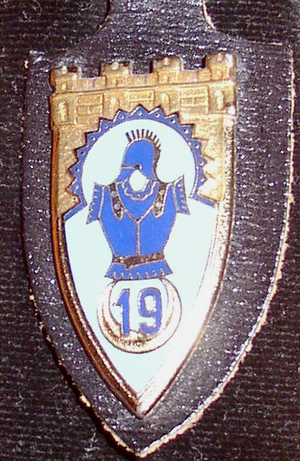
Le 19ᵉ régiment du génie est l'héritier du 19ᵉ bataillon du génie d'Afrique qui s'installe à Hussein-Dey en Algérie en 1899. Sa création remonte à 1876 au sein du 2ᵉ régiment du génie.